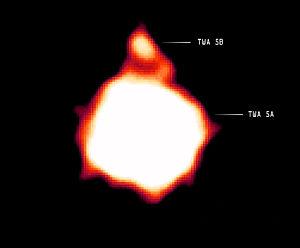
Les sources astrophysiques de rayons X sont des objets célestes présentant des propriétés physiques qui donnent lieu à l'émission de rayons X.